East Yorkshire Regiment

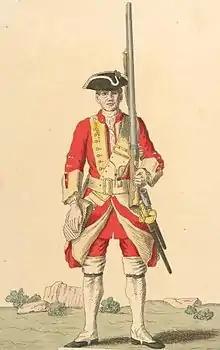
Soldier of 15th regiment, 1742

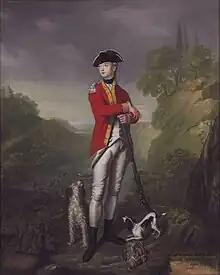
John Theophilus Rawdon-Hastings, 2nd son of the 1st Earl of Moira, in the uniform of the 15th Regiment of Foot (1776) with a flintlock gun.

Raised in 1685 in Nottingham by Sir William Clifton, 3rd Baronet, the regiment was originally, like many British infantry regiments, known by the name of its current Colonel. It took part in the Battle of Killiecrankie in July 1689 and the Battle of Cromdale in April 1690 during the Jacobite rising of 1689 to 1692.